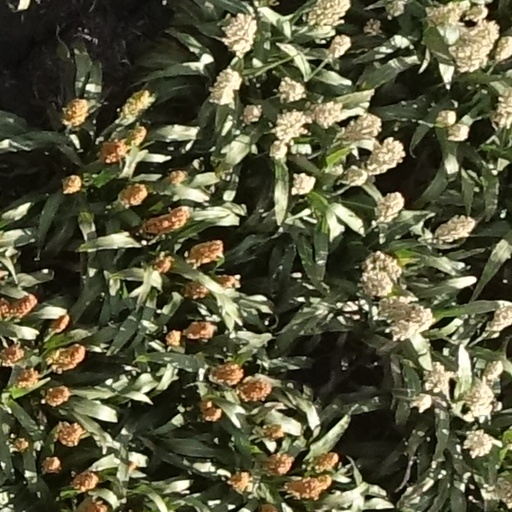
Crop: sorghum